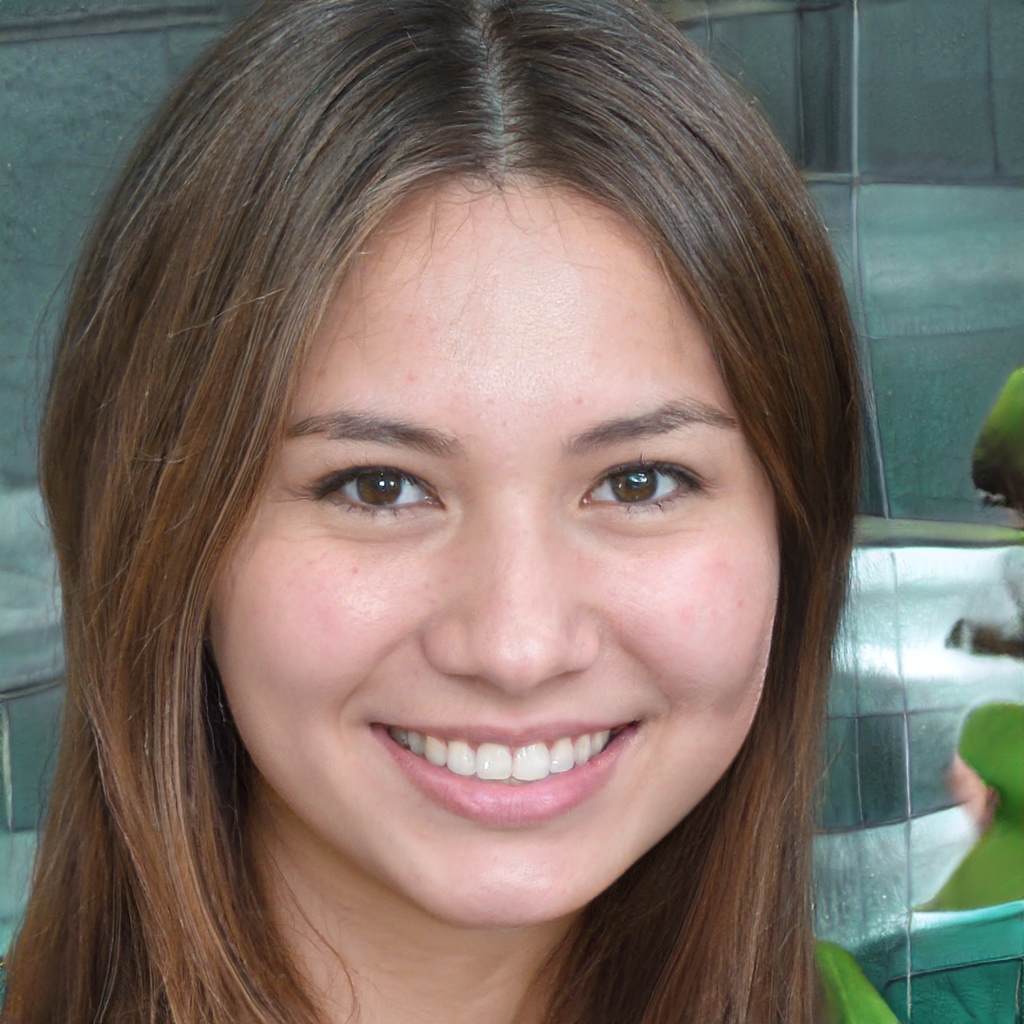
Portrait style: Real Portrait